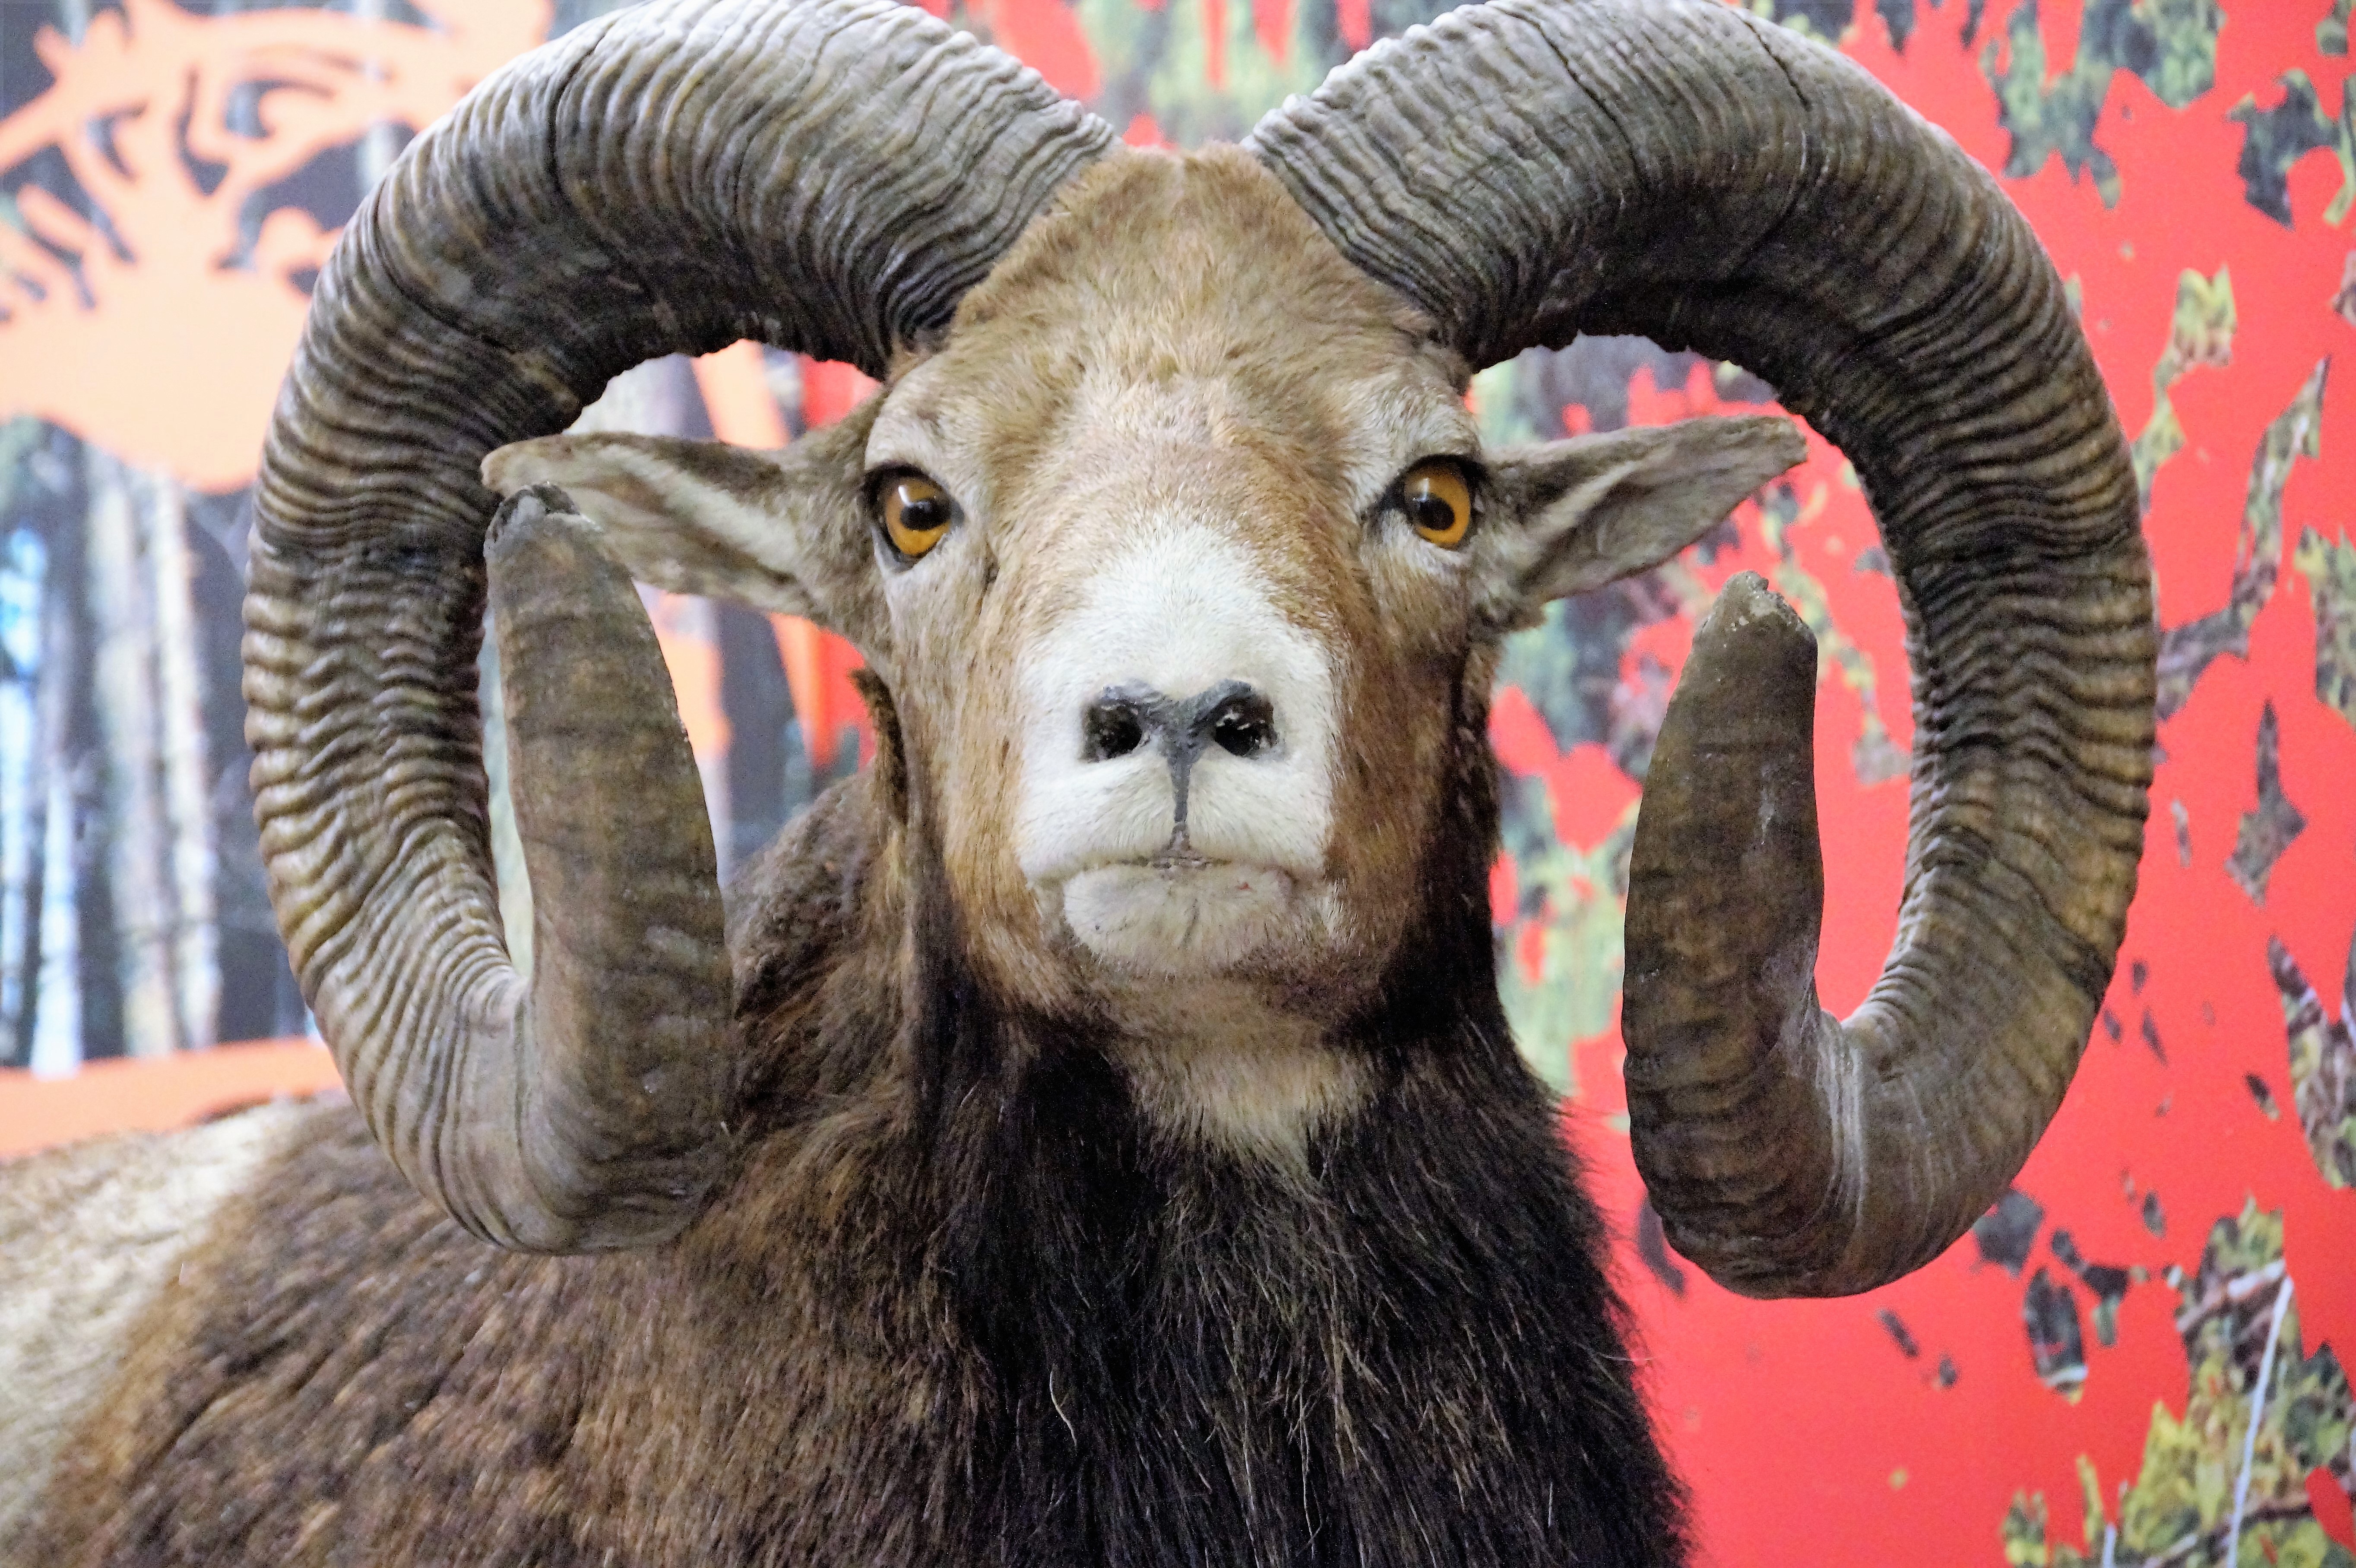
forest, view, animal, male, horn, sheep, mammal, fauna, stuffed, vertebrate, sheeps, muflon, corners, bighorn, barbary sheep, cow goat family, argali